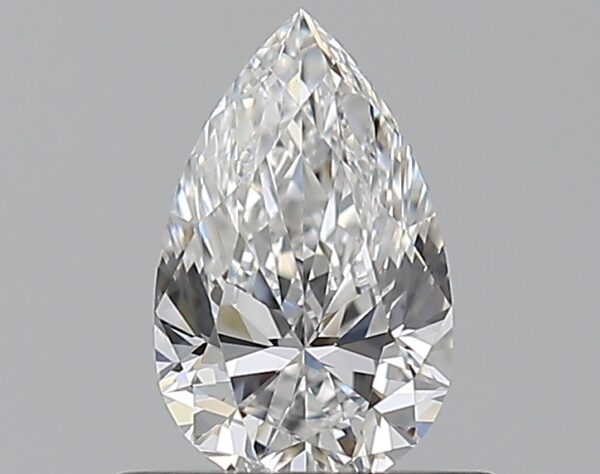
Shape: pear
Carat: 0.5
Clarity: VS1
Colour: E
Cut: EX
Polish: EX
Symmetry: VG
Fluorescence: N
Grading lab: GIA
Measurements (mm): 6.98 x 4.28 x 2.69